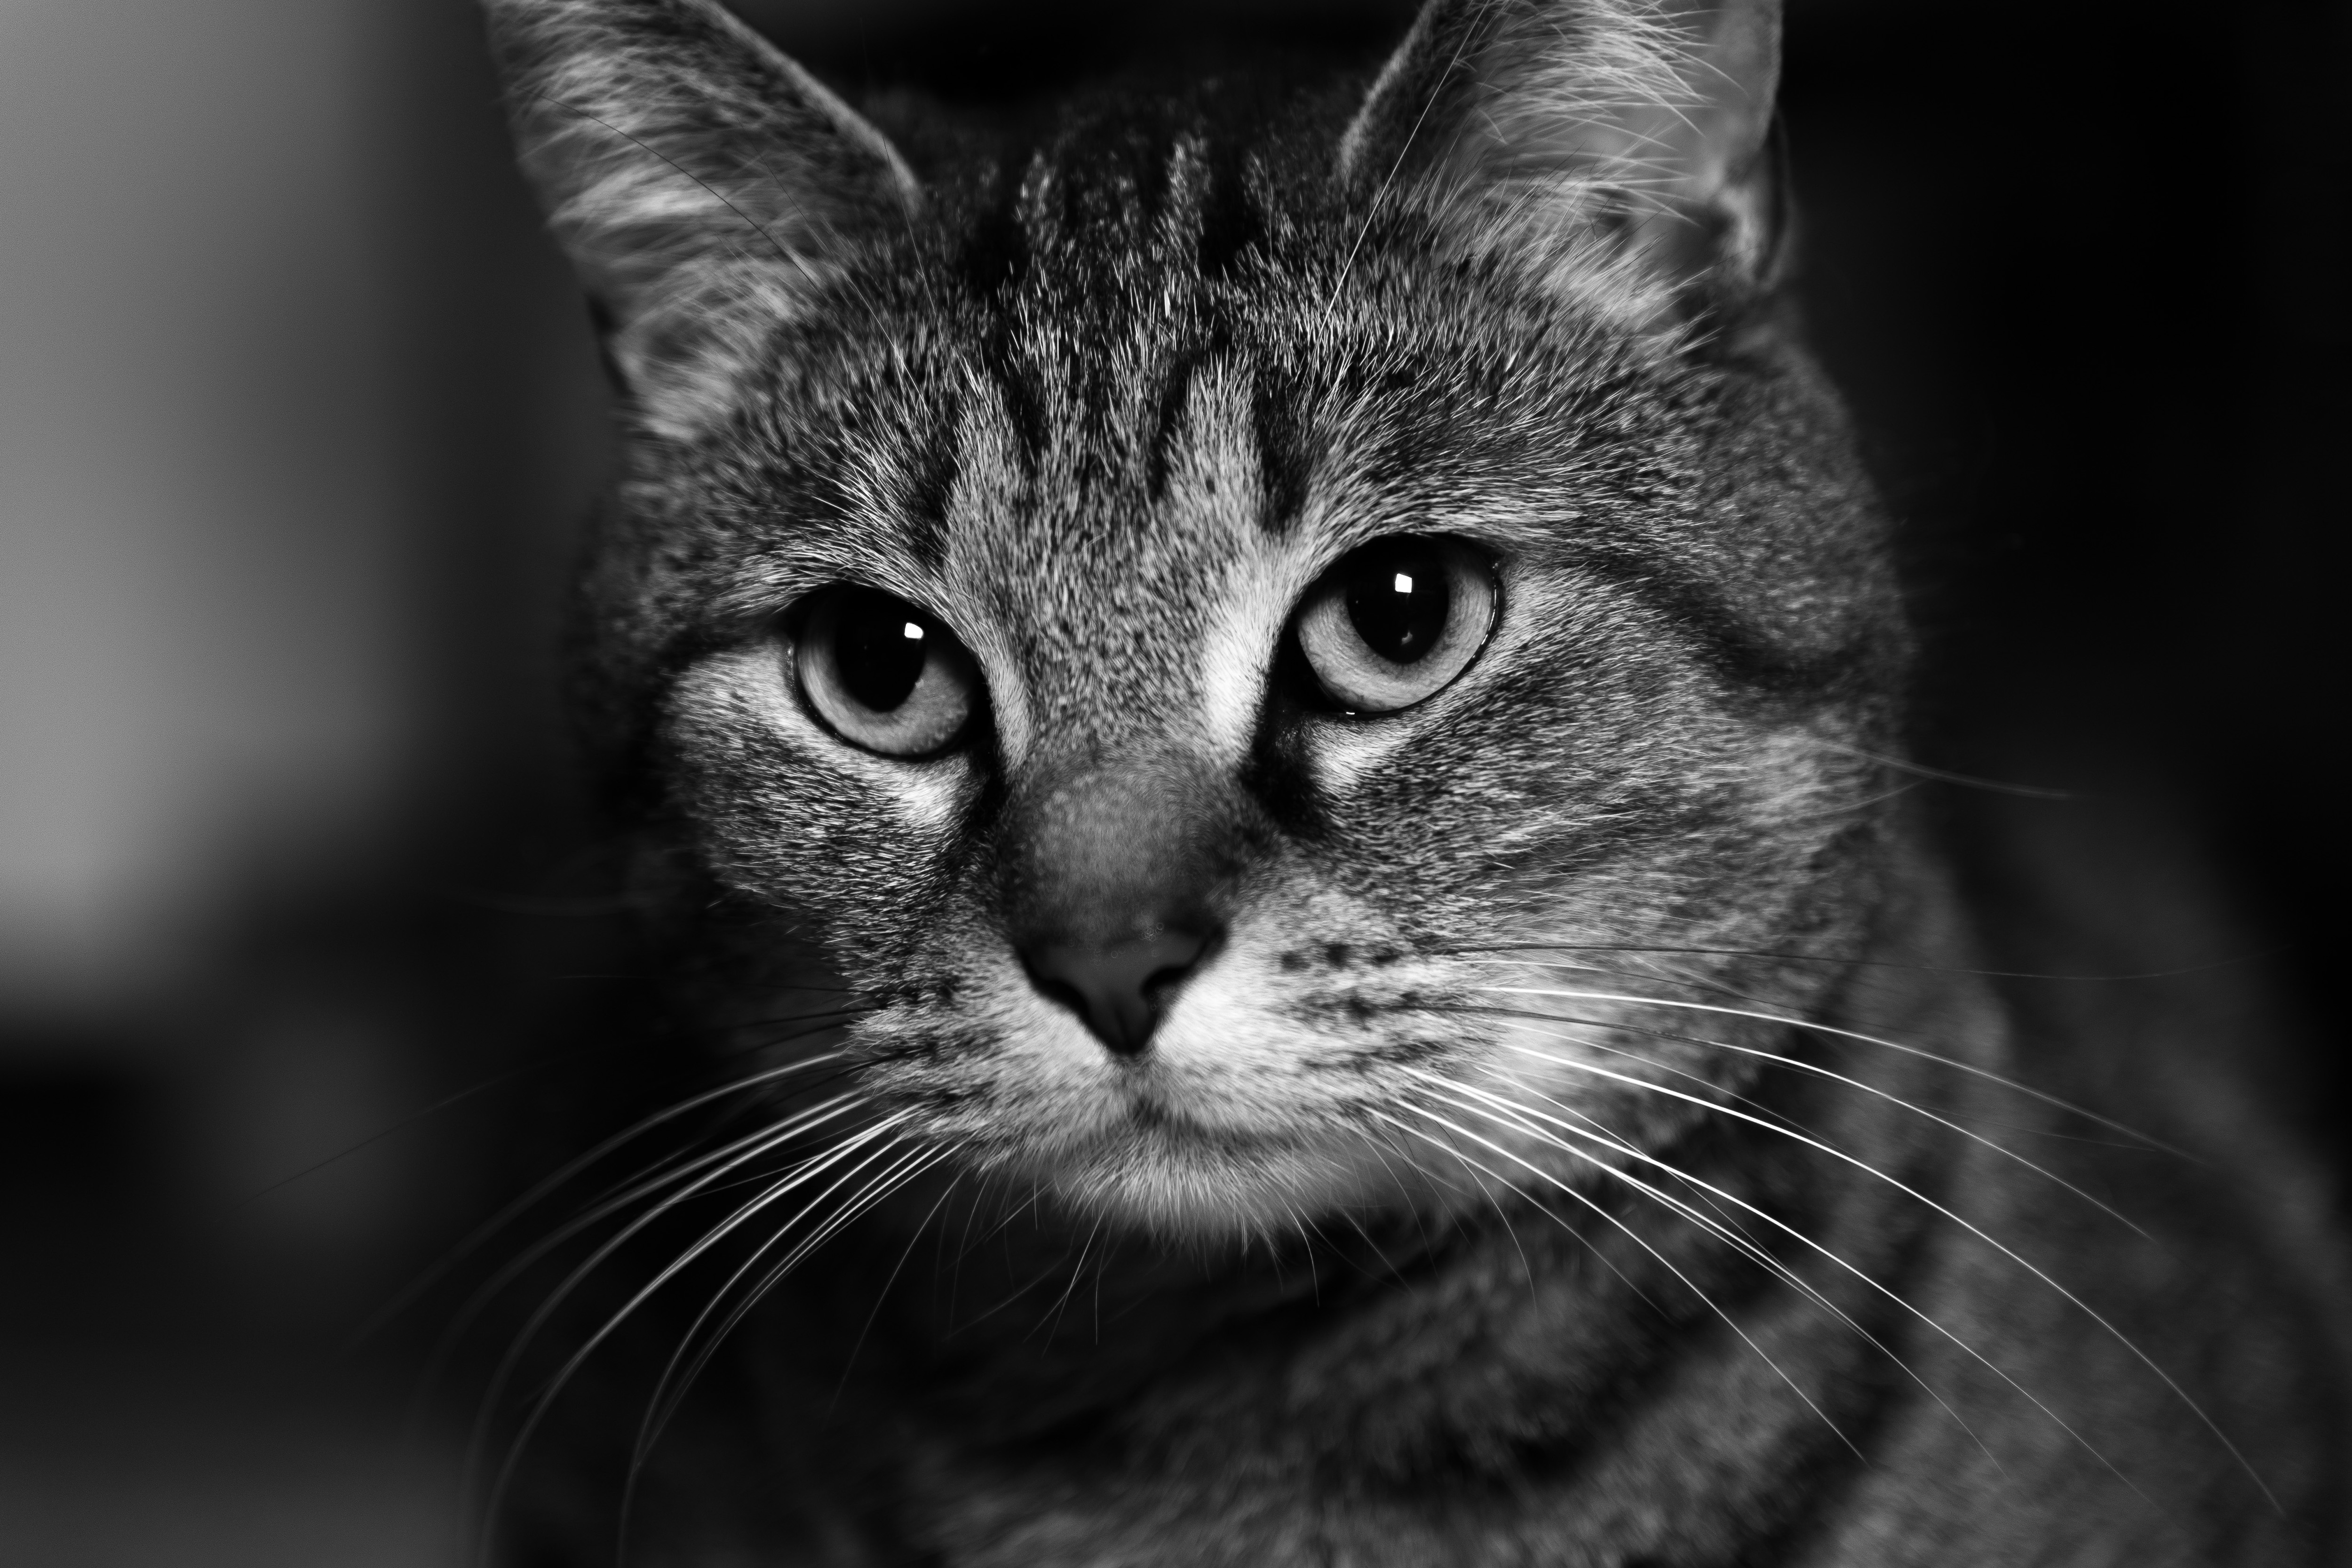
cat, whiskers, small to medium sized cats, mammal, black, black and white, felidae, snout, domestic short haired cat, tabby cat, close up, eye, nose, monochrome, carnivore, monochrome photography, european shorthair, asian, photography, black cat, fur, ear, style, ocicat, kitten, Ojos azules